Football in Greece

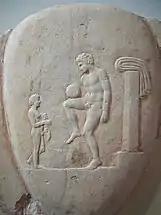
Ancient Greek Episkyros player balancing the ball. Depiction on an Attic Lekythos.

The Ancient Greeks are known to have played many ball games, some of which involved the use of the feet. The Roman game "harpastum" is believed to have been adapted from a Greek team game known as "ἐπίσκυρος" ("Episkyros") or "φαινίνδα" ("phaininda"), which is mentioned by a Greek playwright, Antiphanes (388–311 BC) and later referred to by the Christian theologian Clement of Alexandria (c.150-c.215 AD). These games appear to have resembled rugby football.